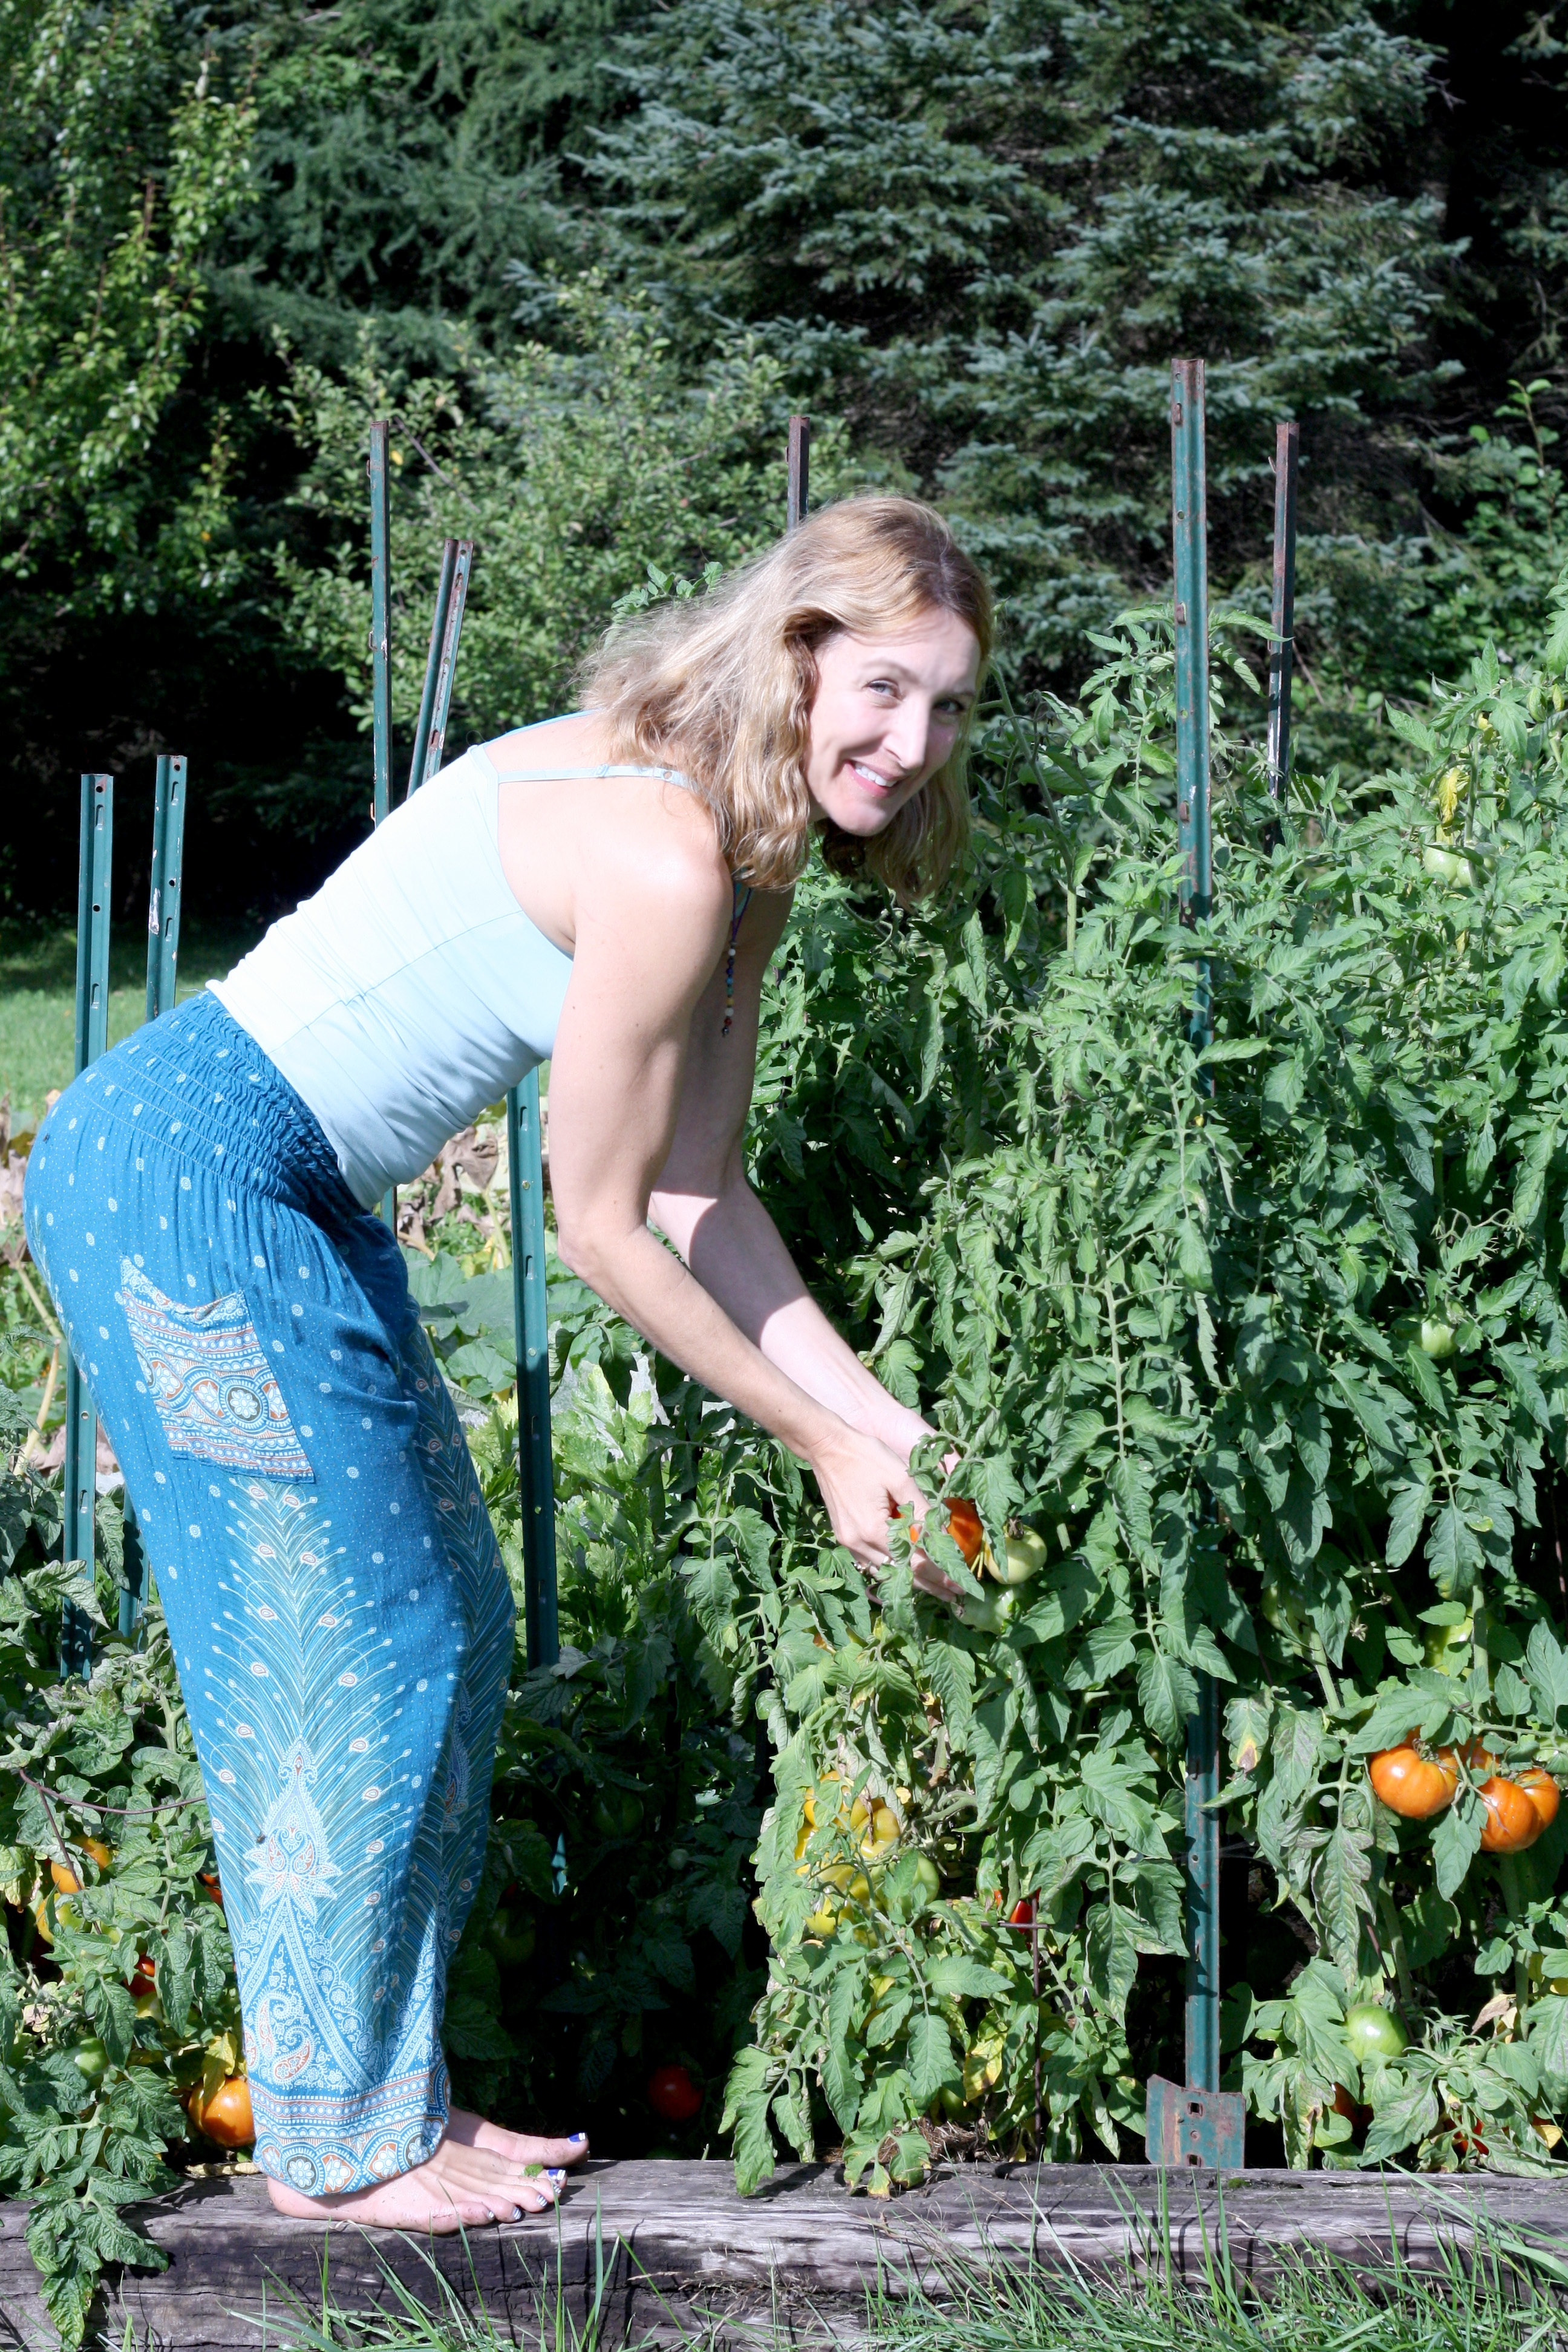
forest, grass, plant, lawn, flower, backyard, soil, botany, garden, shrub, woodland, yard, gardener